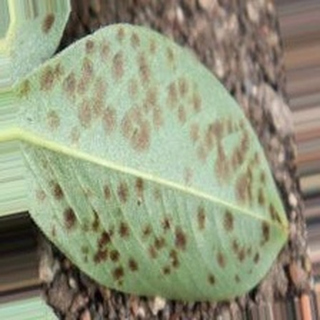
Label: groundnut_rust